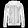
Label: Coat